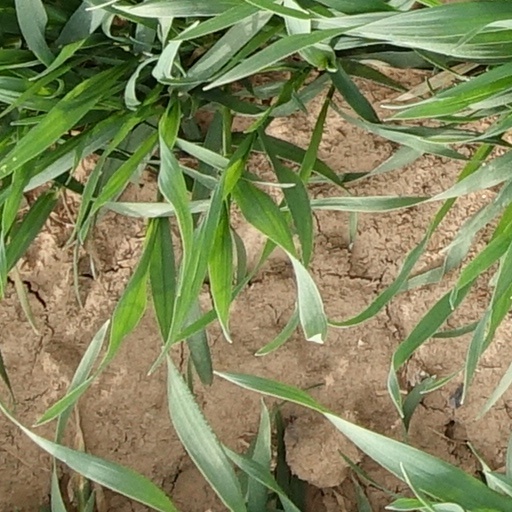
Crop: wheat